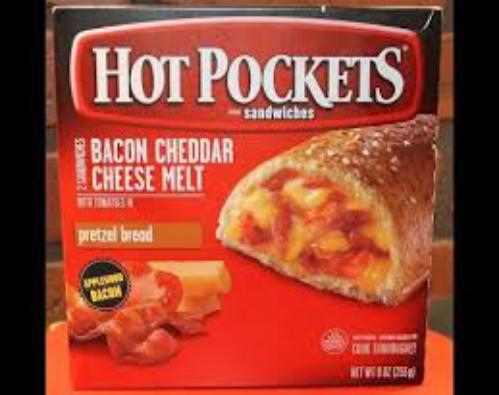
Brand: Hot Pockets
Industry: Food